Tabaruzaka Station

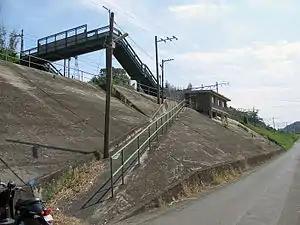
Tabaruzaka Station in 2006

is a passenger railway station located in the Kita-ku ward of the city of Kumamoto, Kumamoto Prefecture, Japan. It is operated by JR Kyushu.